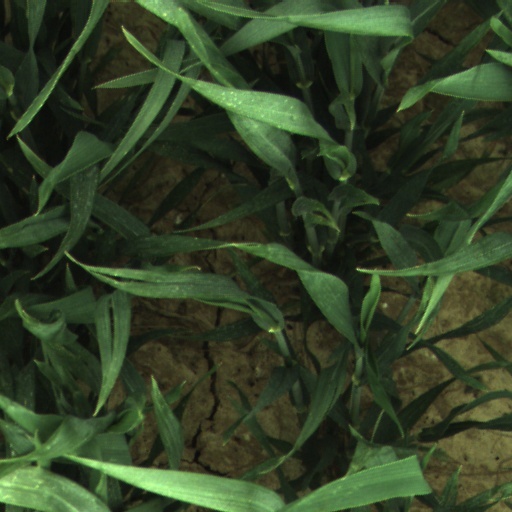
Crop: wheat